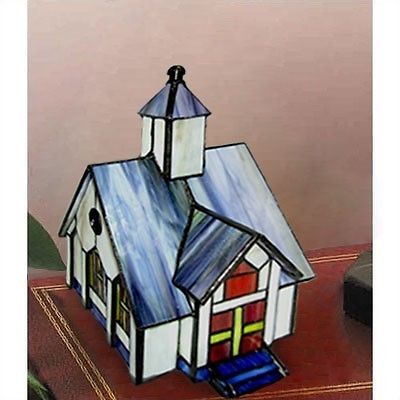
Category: lamp